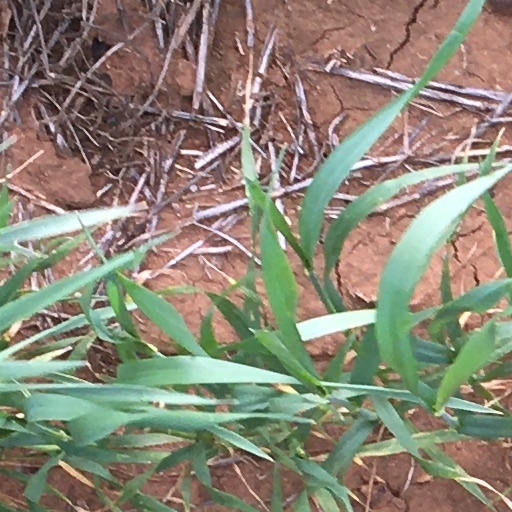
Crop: wheat